Skern Runestone

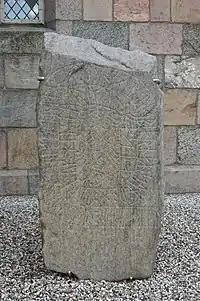
The Skern Runestone with its facial mask.

The Skern Runestone, designated as Danish Runic Inscription 81 or DR 81 in the Rundata catalog, is a Viking Age memorial runestone located in the small village of Skjern, Denmark between Viborg and Randers. The stone features a facial mask and a runic inscription which ends in a curse. A fragment of a second runestone designated as DR 80 was also found in Skjern.